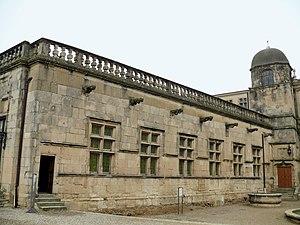
Château de Grignan - Galerie des Adhémar sur la cour du puits
Le château de Grignan est un château du XIIᵉ siècle construit sur un piton rocheux dominant Grignan en Drôme provençale, transformé en forteresse au XIIIᵉ siècle par la famille d'Adhémar.